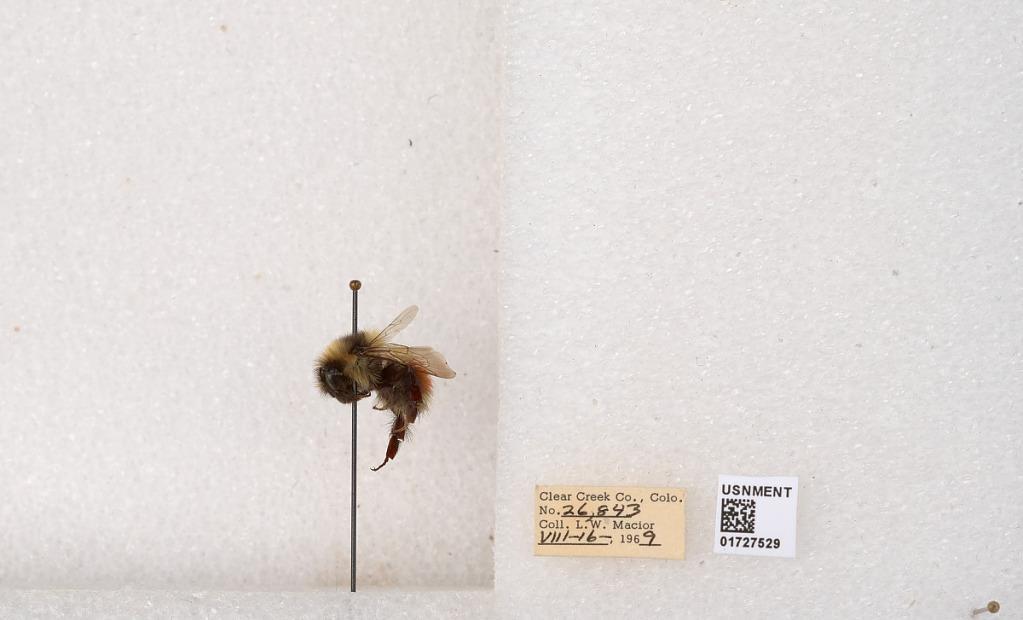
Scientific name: Bombus (Pyrobombus) sylvicola Kirby
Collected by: L. Macior
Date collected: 1969-8-16
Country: United States
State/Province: Colorado
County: Clear Creek
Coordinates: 39.7006, -105.694